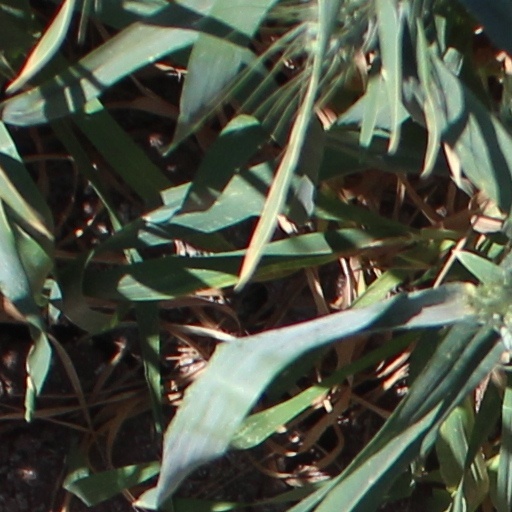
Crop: wheat